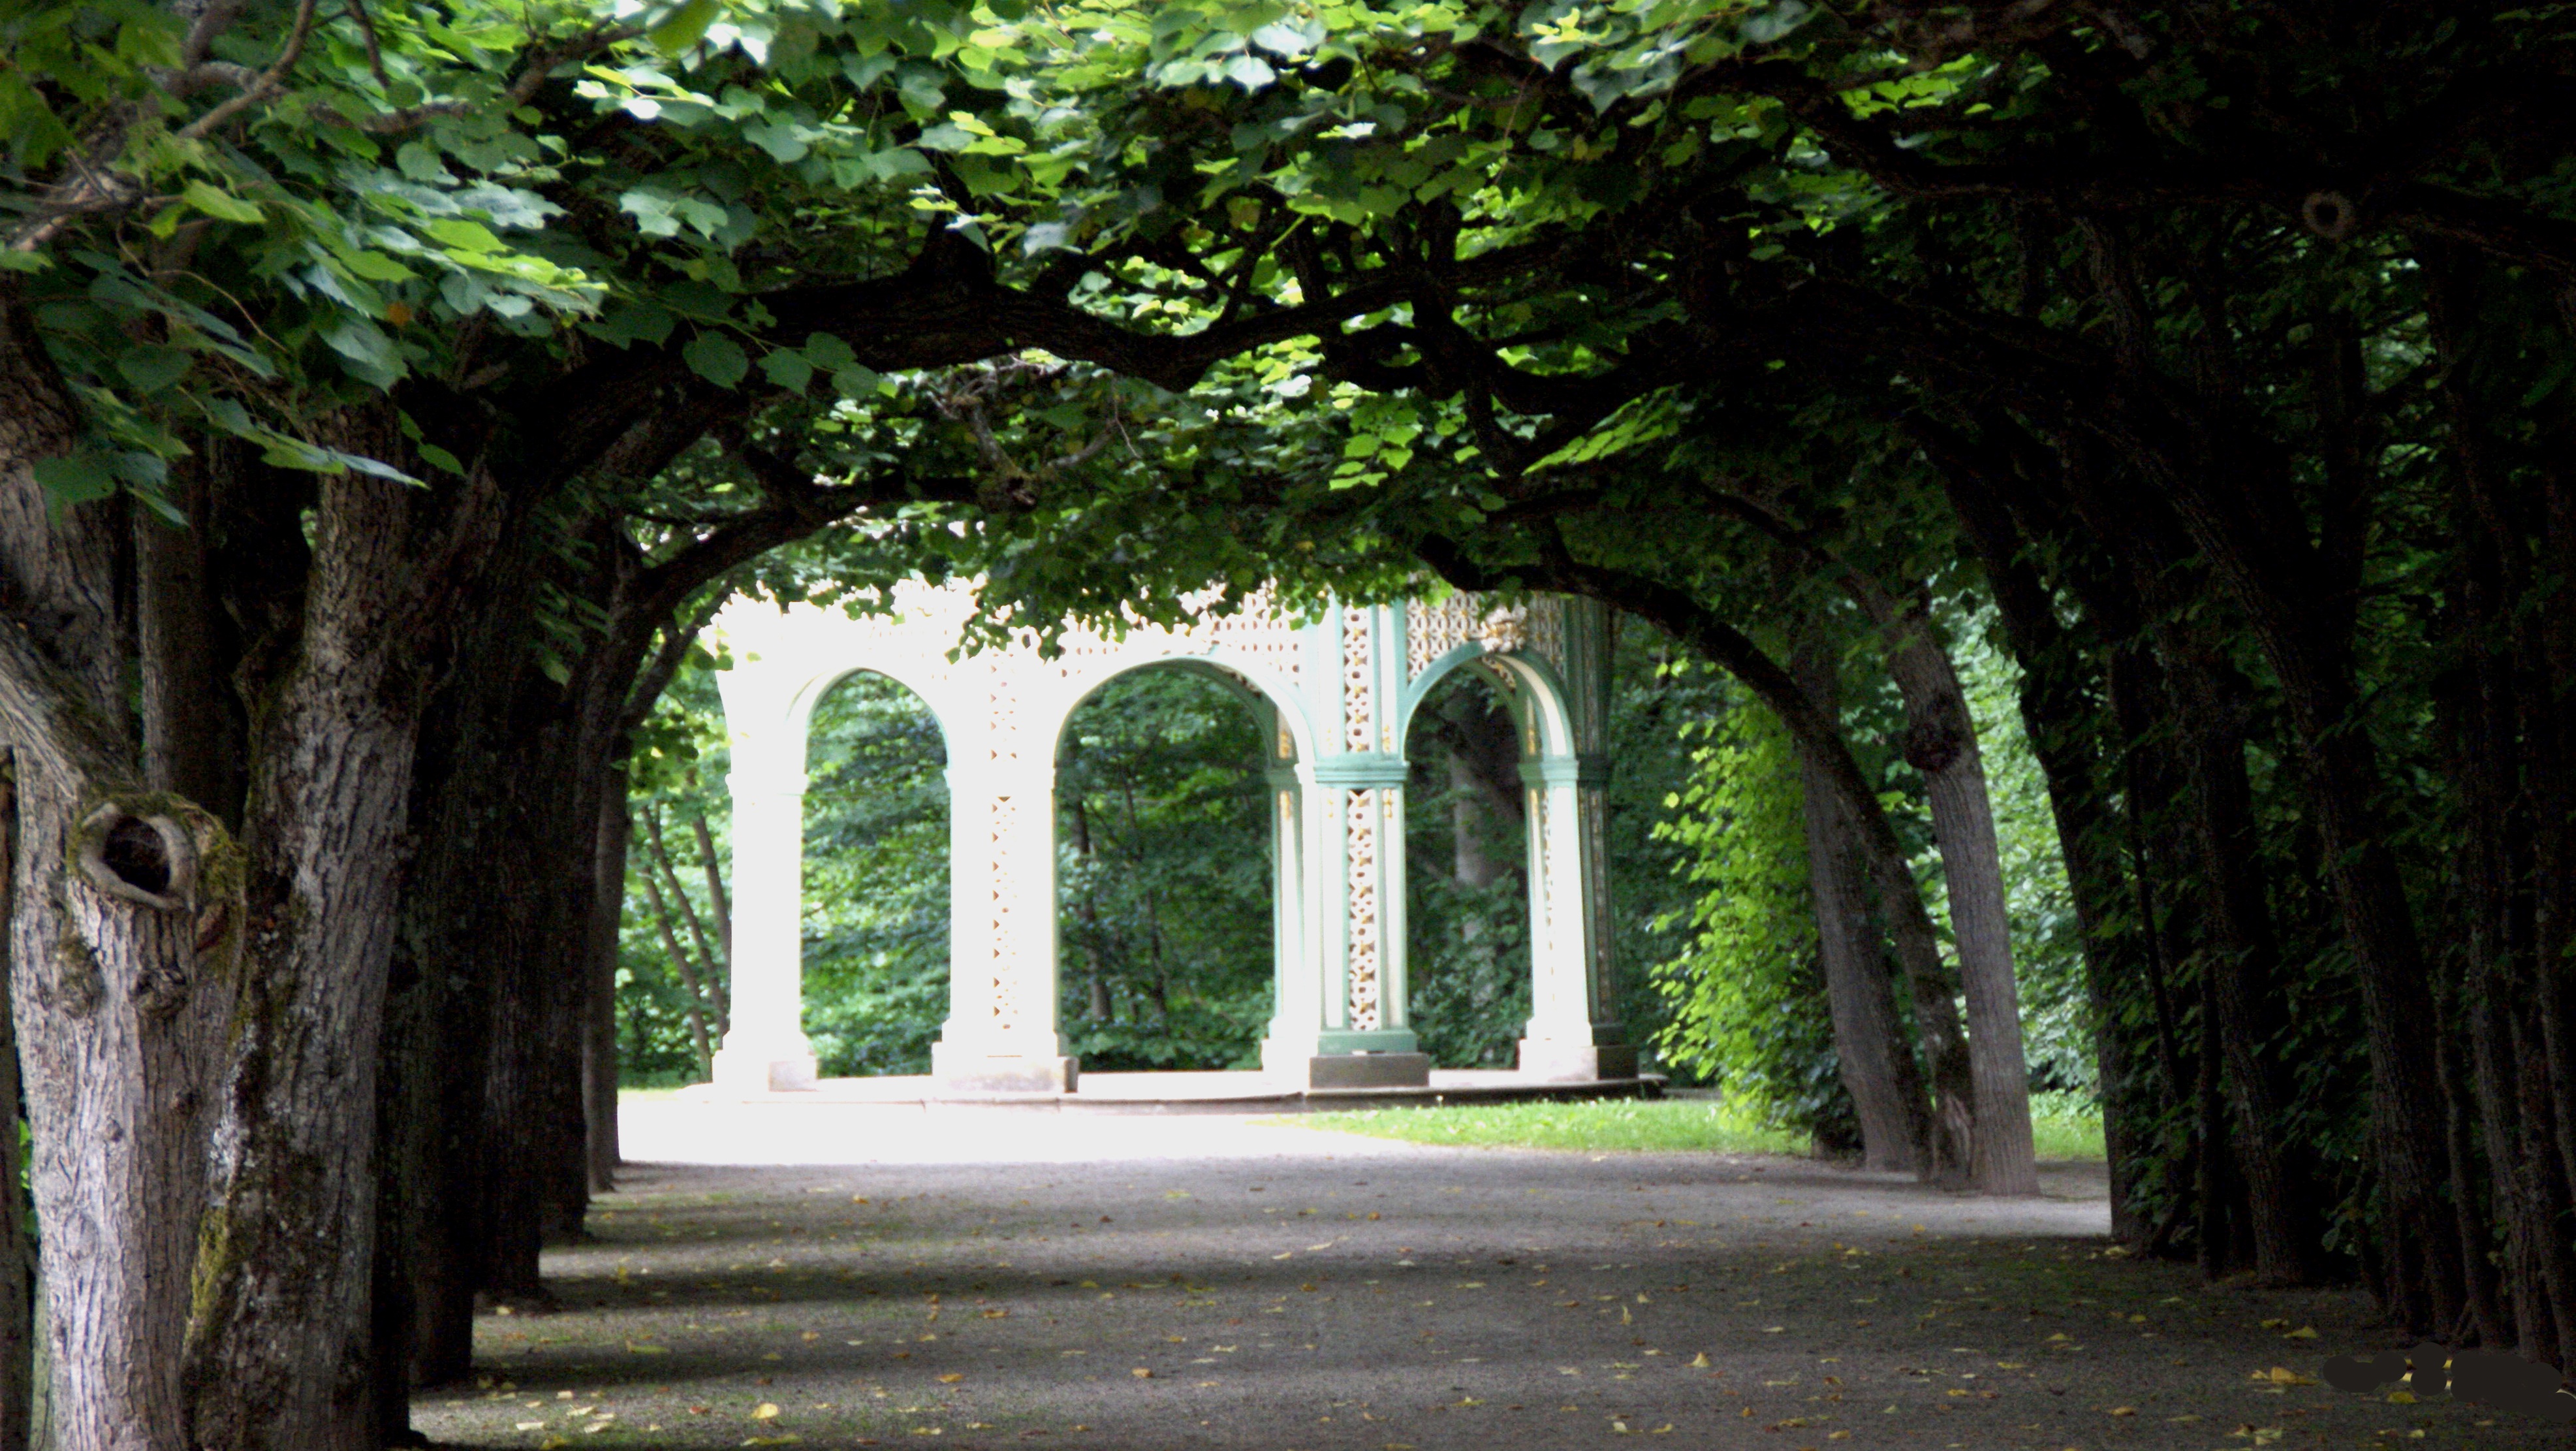
tree, nature, hiking, building, arch, green, park, chapel, place of worship, trees, leaves, monastery, shrine, estate, woodland, away